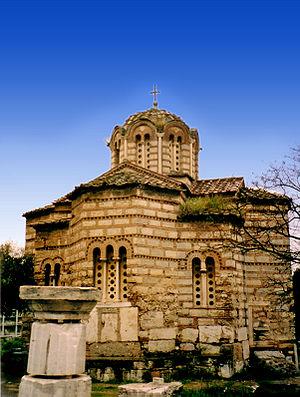
L’histoire d’Athènes offre un vaste champ d'investigation aux spécialistes, vu le très grand nombre de documents arrivés à leur connaissance.